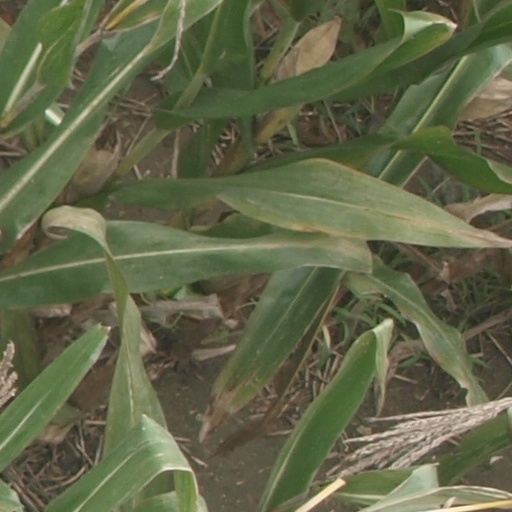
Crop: maize; corn